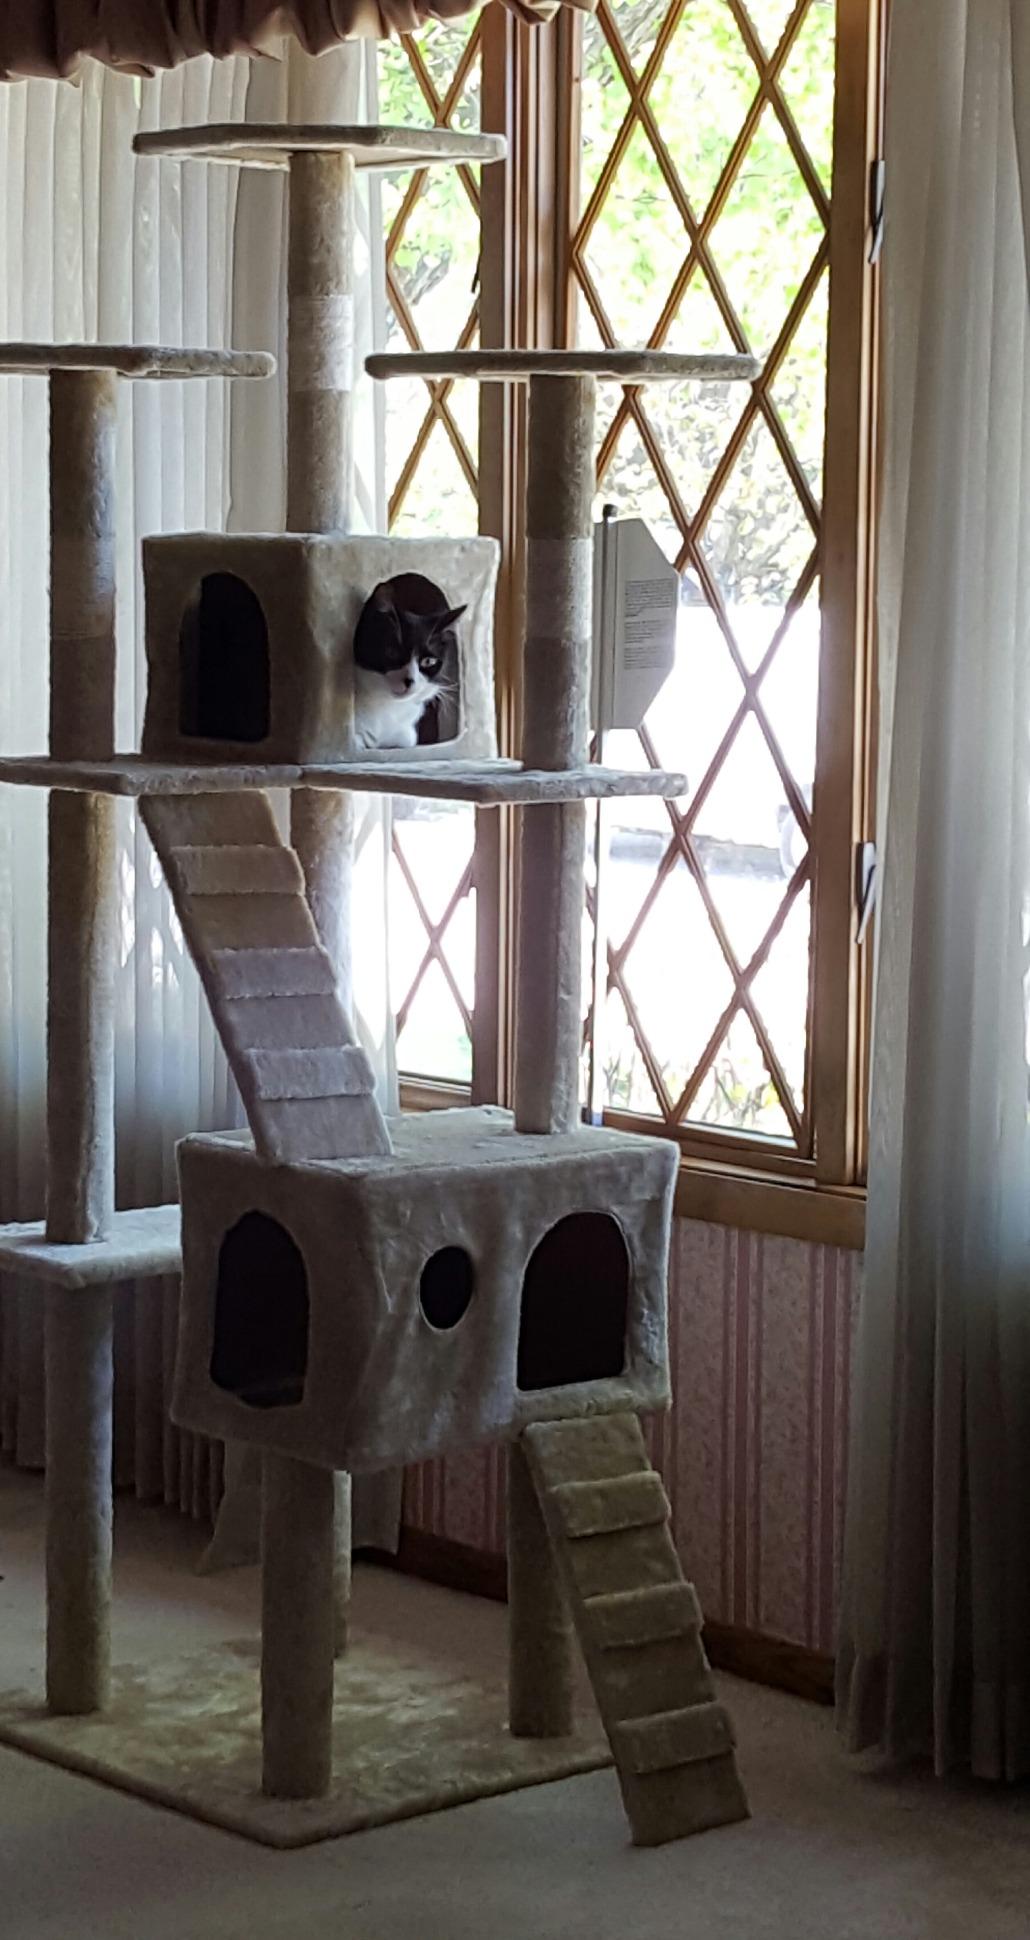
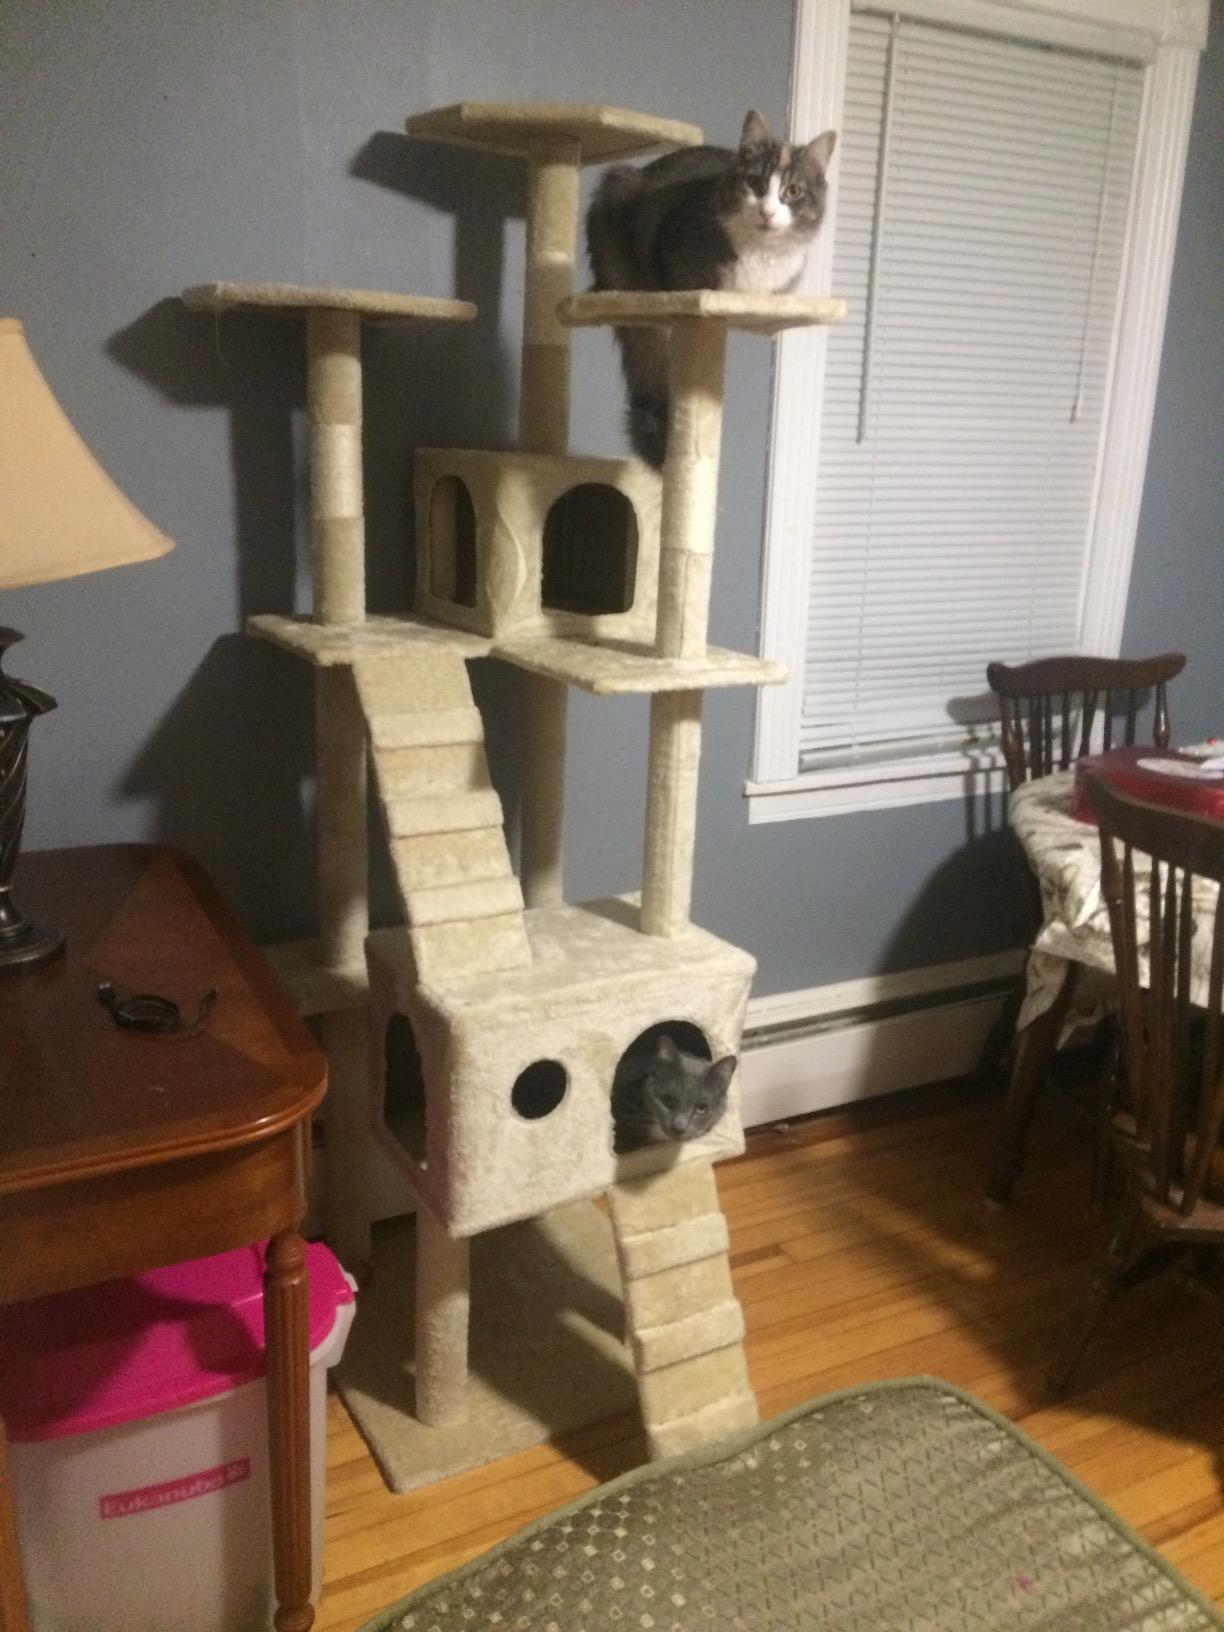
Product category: items_cat tree
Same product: yes